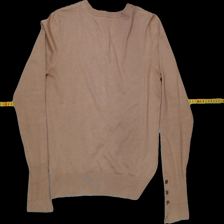
View: back
Type: Cardigan
Category: Ladies
Brand: Not Applicable
Colors: Beige
Material: 100% viscose
Pattern: Plain
Cut: Regular, C-collar
Size: M
Season: All
Trend: No trend
Stains: Yes
Price range: <50
Recommended usage: Export